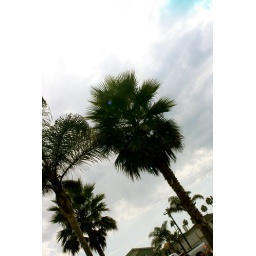
I park my car under this palm tree 4 days aweek.